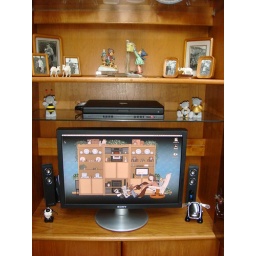
My Mac &amp;quot;Blackbook&amp;quot; in my bedroom wallunit underneath it is a fan for cooling. The monitor is a Sony 23&amp;quot; widescreen